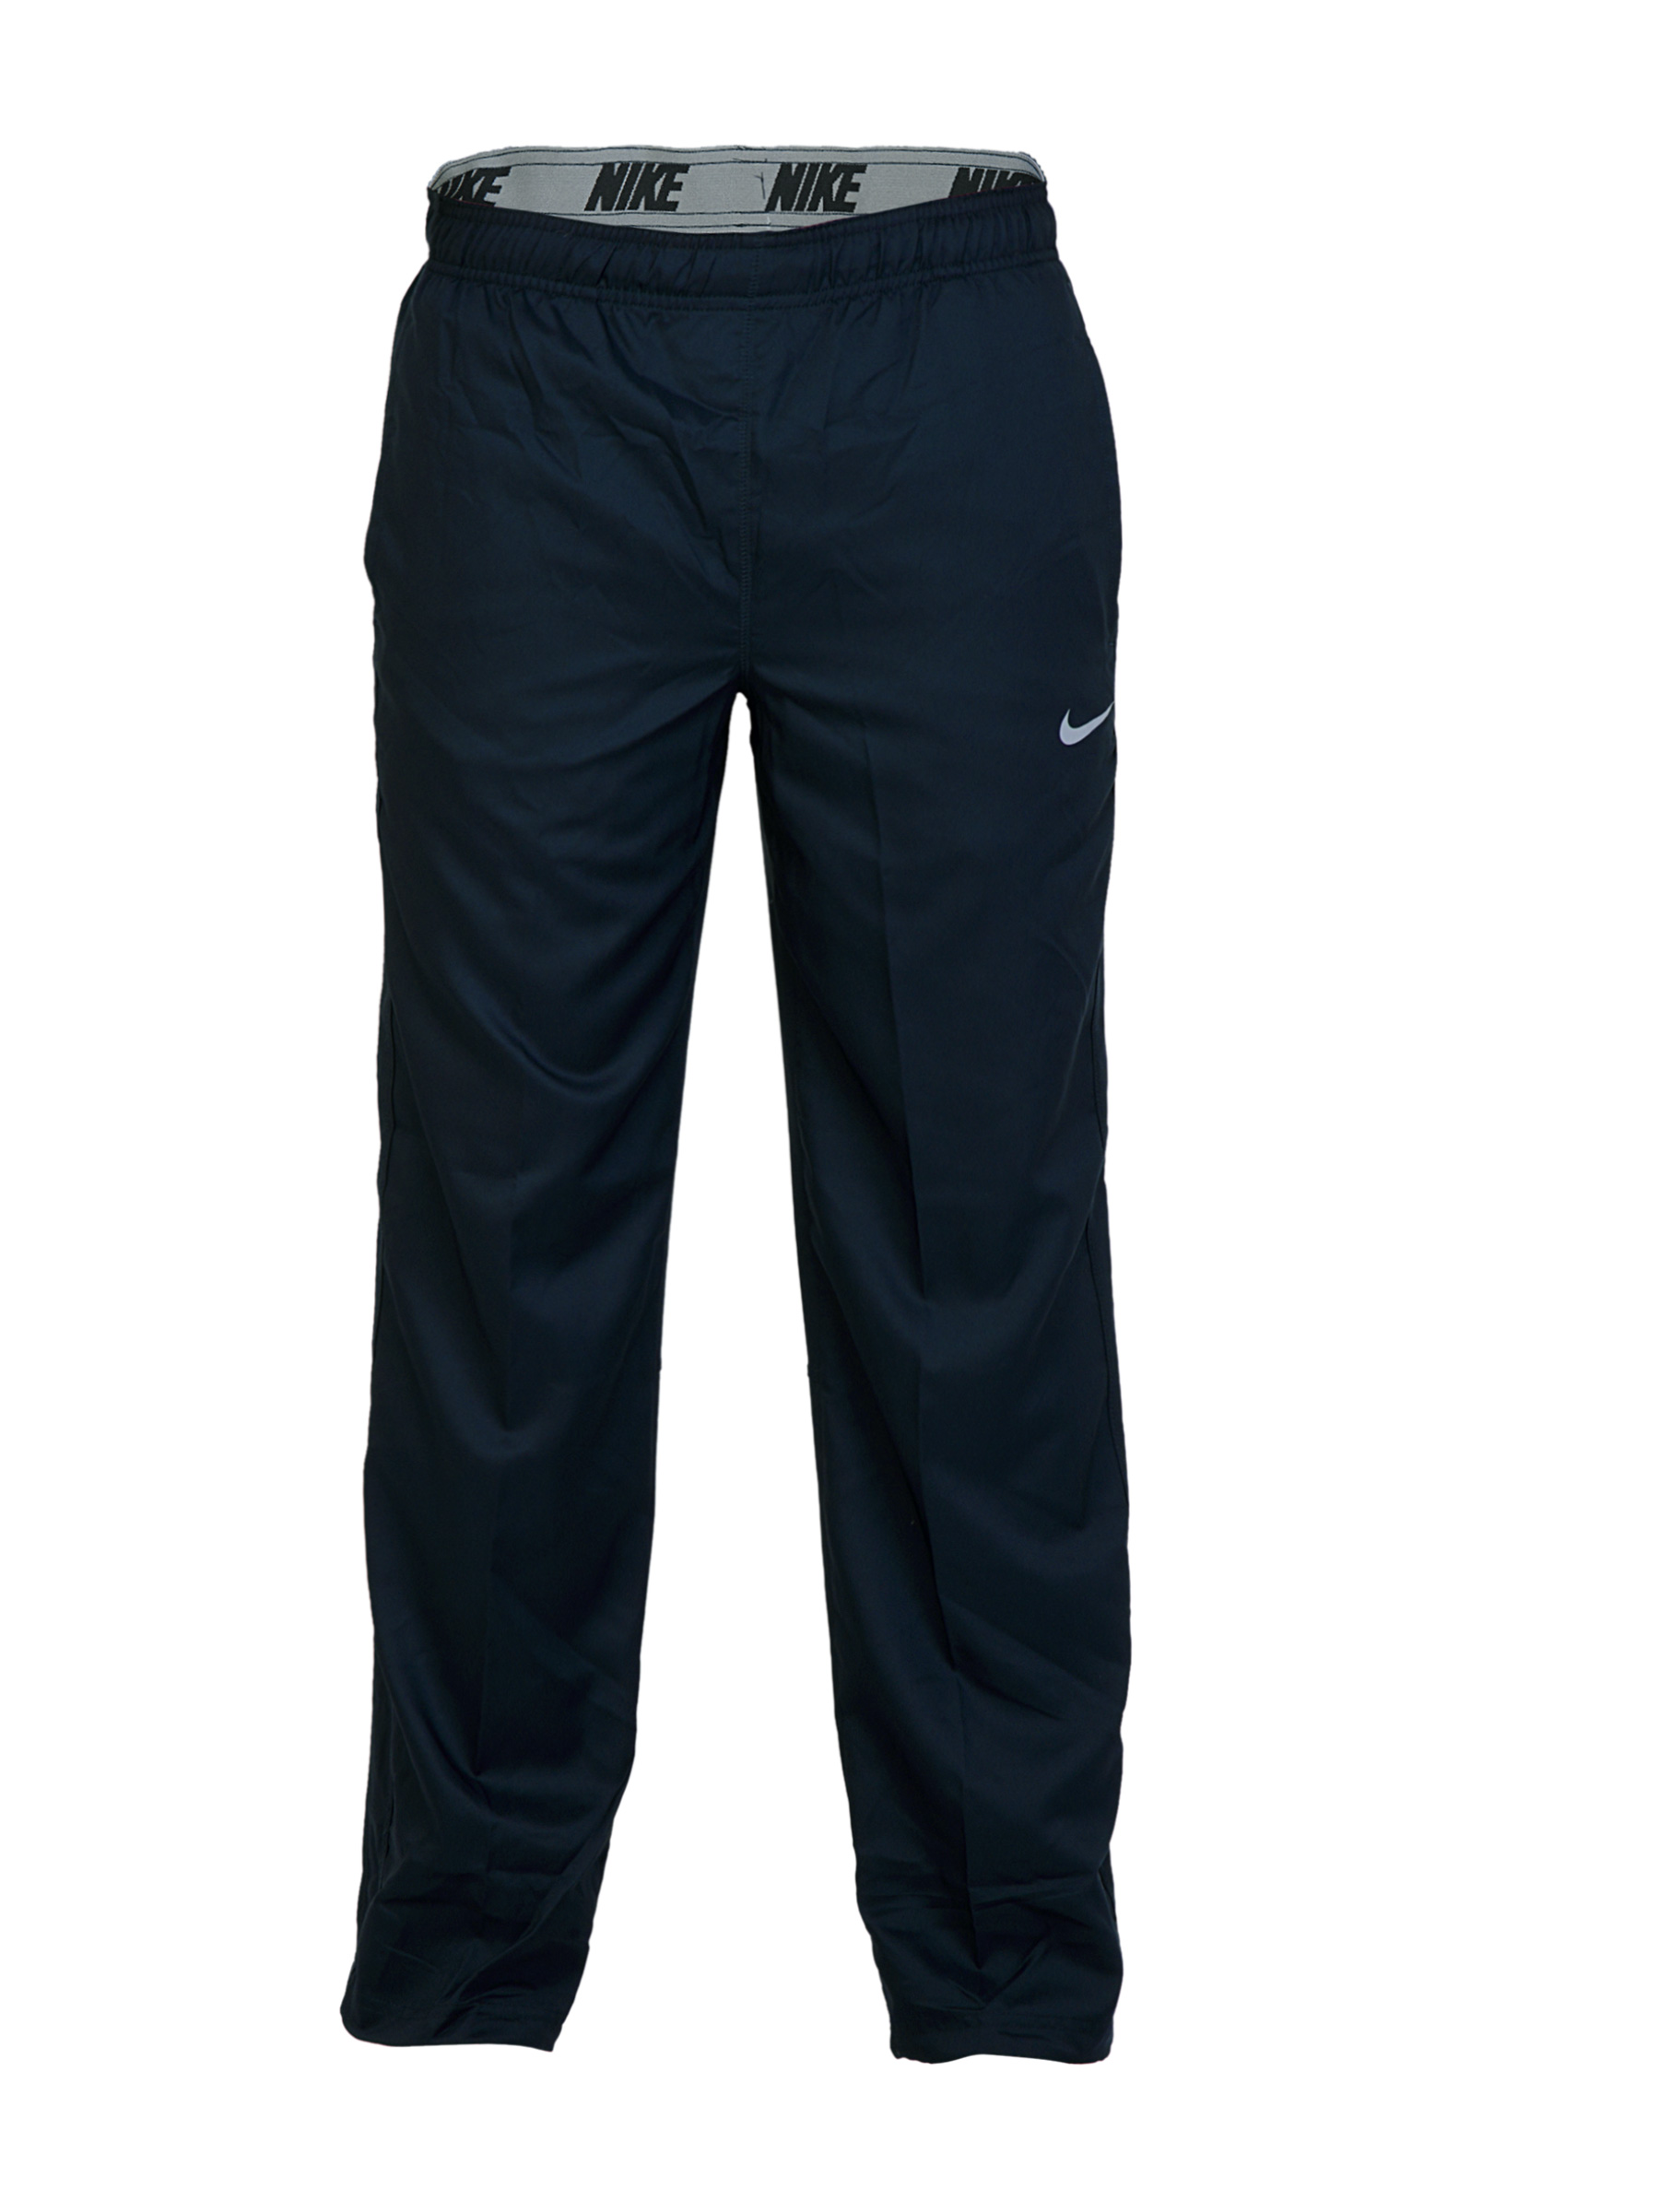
Nike Navy Blue Team Woven     Training  Track Pants
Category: Apparel / Bottomwear / Track Pants
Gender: Men
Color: Navy Blue
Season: Spring 2014
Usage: Sports